State Opera (Prague)

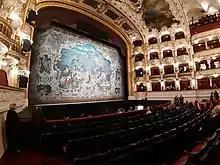
The auditorium.

The history of the theatre currently known as the Prague State Opera dates back to the late 19th century. While often overshadowed by the more prominent National Theatre of Prague, the company has its own distinct history. The birth of a magnificent Czech Theatre, the National Theatre, in 1883 indirectly created a longing among the Prague German community for a German-speaking opera house of its own. At that time the Czech lands were part of the Austro-Hungarian empire and there was a large German minority living in Prague. On 4 February 1883 the Deutscher Theaterverein was founded with the goal of raising funds for the new theatre. The plans were developed by the well-known Viennese firm Fellner & Helmer along with Karl Hasenauer, architect of the Burgtheater in Vienna. The resulting Neues deutsches Theater (New German Theatre) was designed by the Prague architect Alfons Wertmüller and built within 20 months. With its spacious auditorium and elaborate neo-rococo décor, the theatre was one of the most beautiful in Europe.